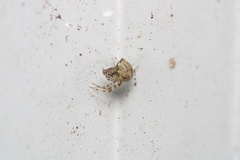
Species: Parasteatoda_tepidariorum